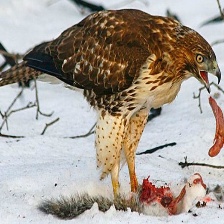
Species: RED TAILED HAWK
Scientific name: BUTEO JAMAICENSIS